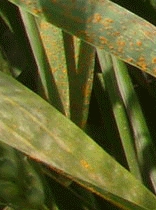
Label: Wheat___Brown_Rust